Brij Kothari

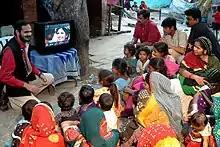
Brij Kothari (left) speaks to a group of children

Brij Kothari (born 9 June 1964) is an Indian academic and a social entrepreneur. He invented Same Language Subtitling on TV for mass literacy in India.